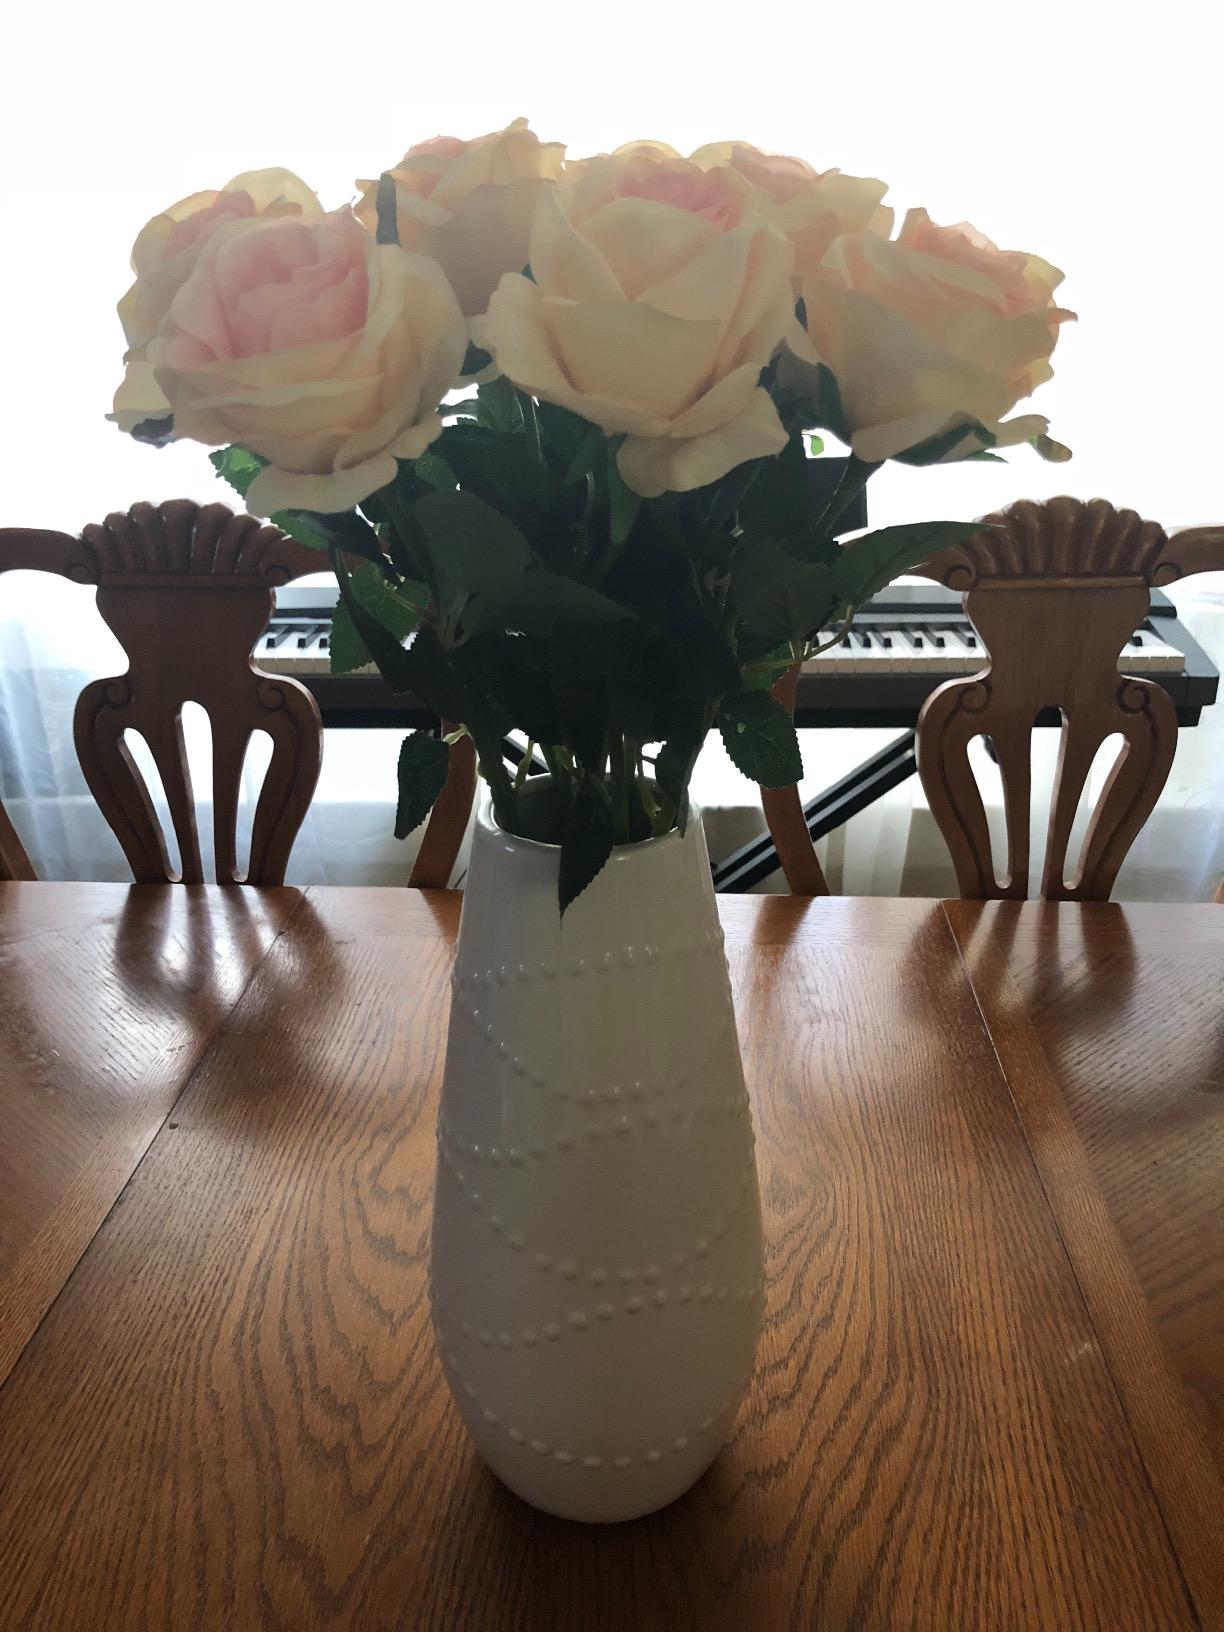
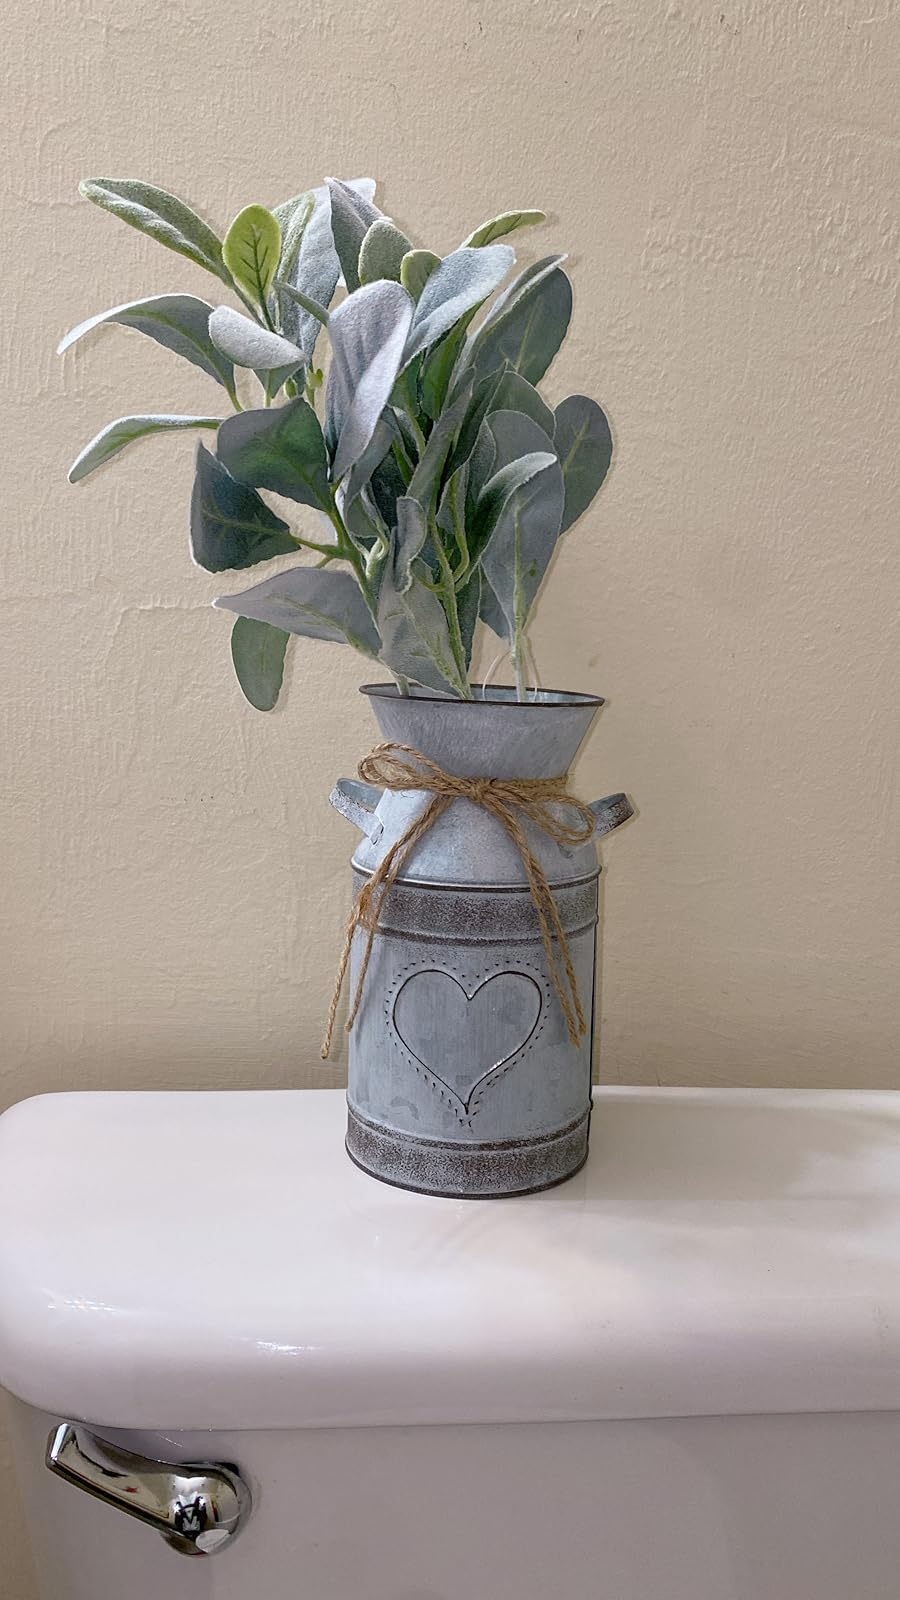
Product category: vase
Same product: no